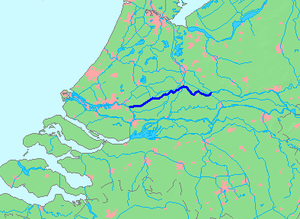
Le Lek est une rivière néerlandaise. À partir de Wijk bij Duurstede, le Lek forme la continuation du Rhin inférieur; près de Kinderdijk, le Lek se jette dans le Noord, avec lequel il forme la Nouvelle Meuse qui coule vers la mer du Nord.